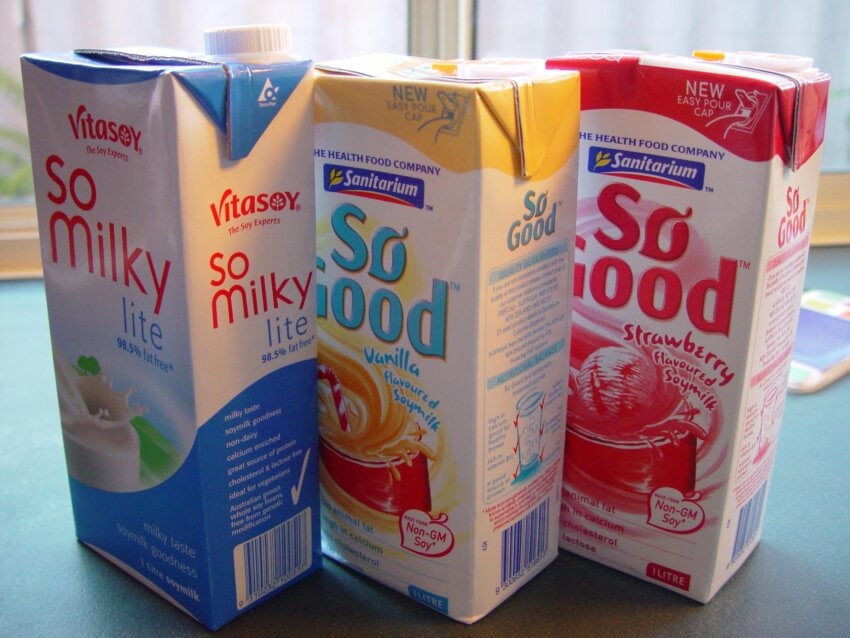
Waste category: cardboard